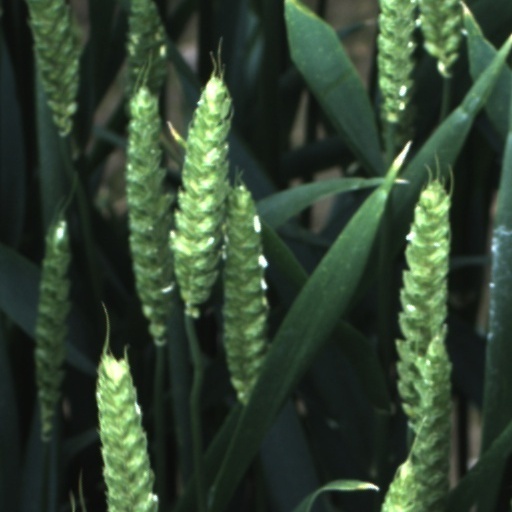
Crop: wheat